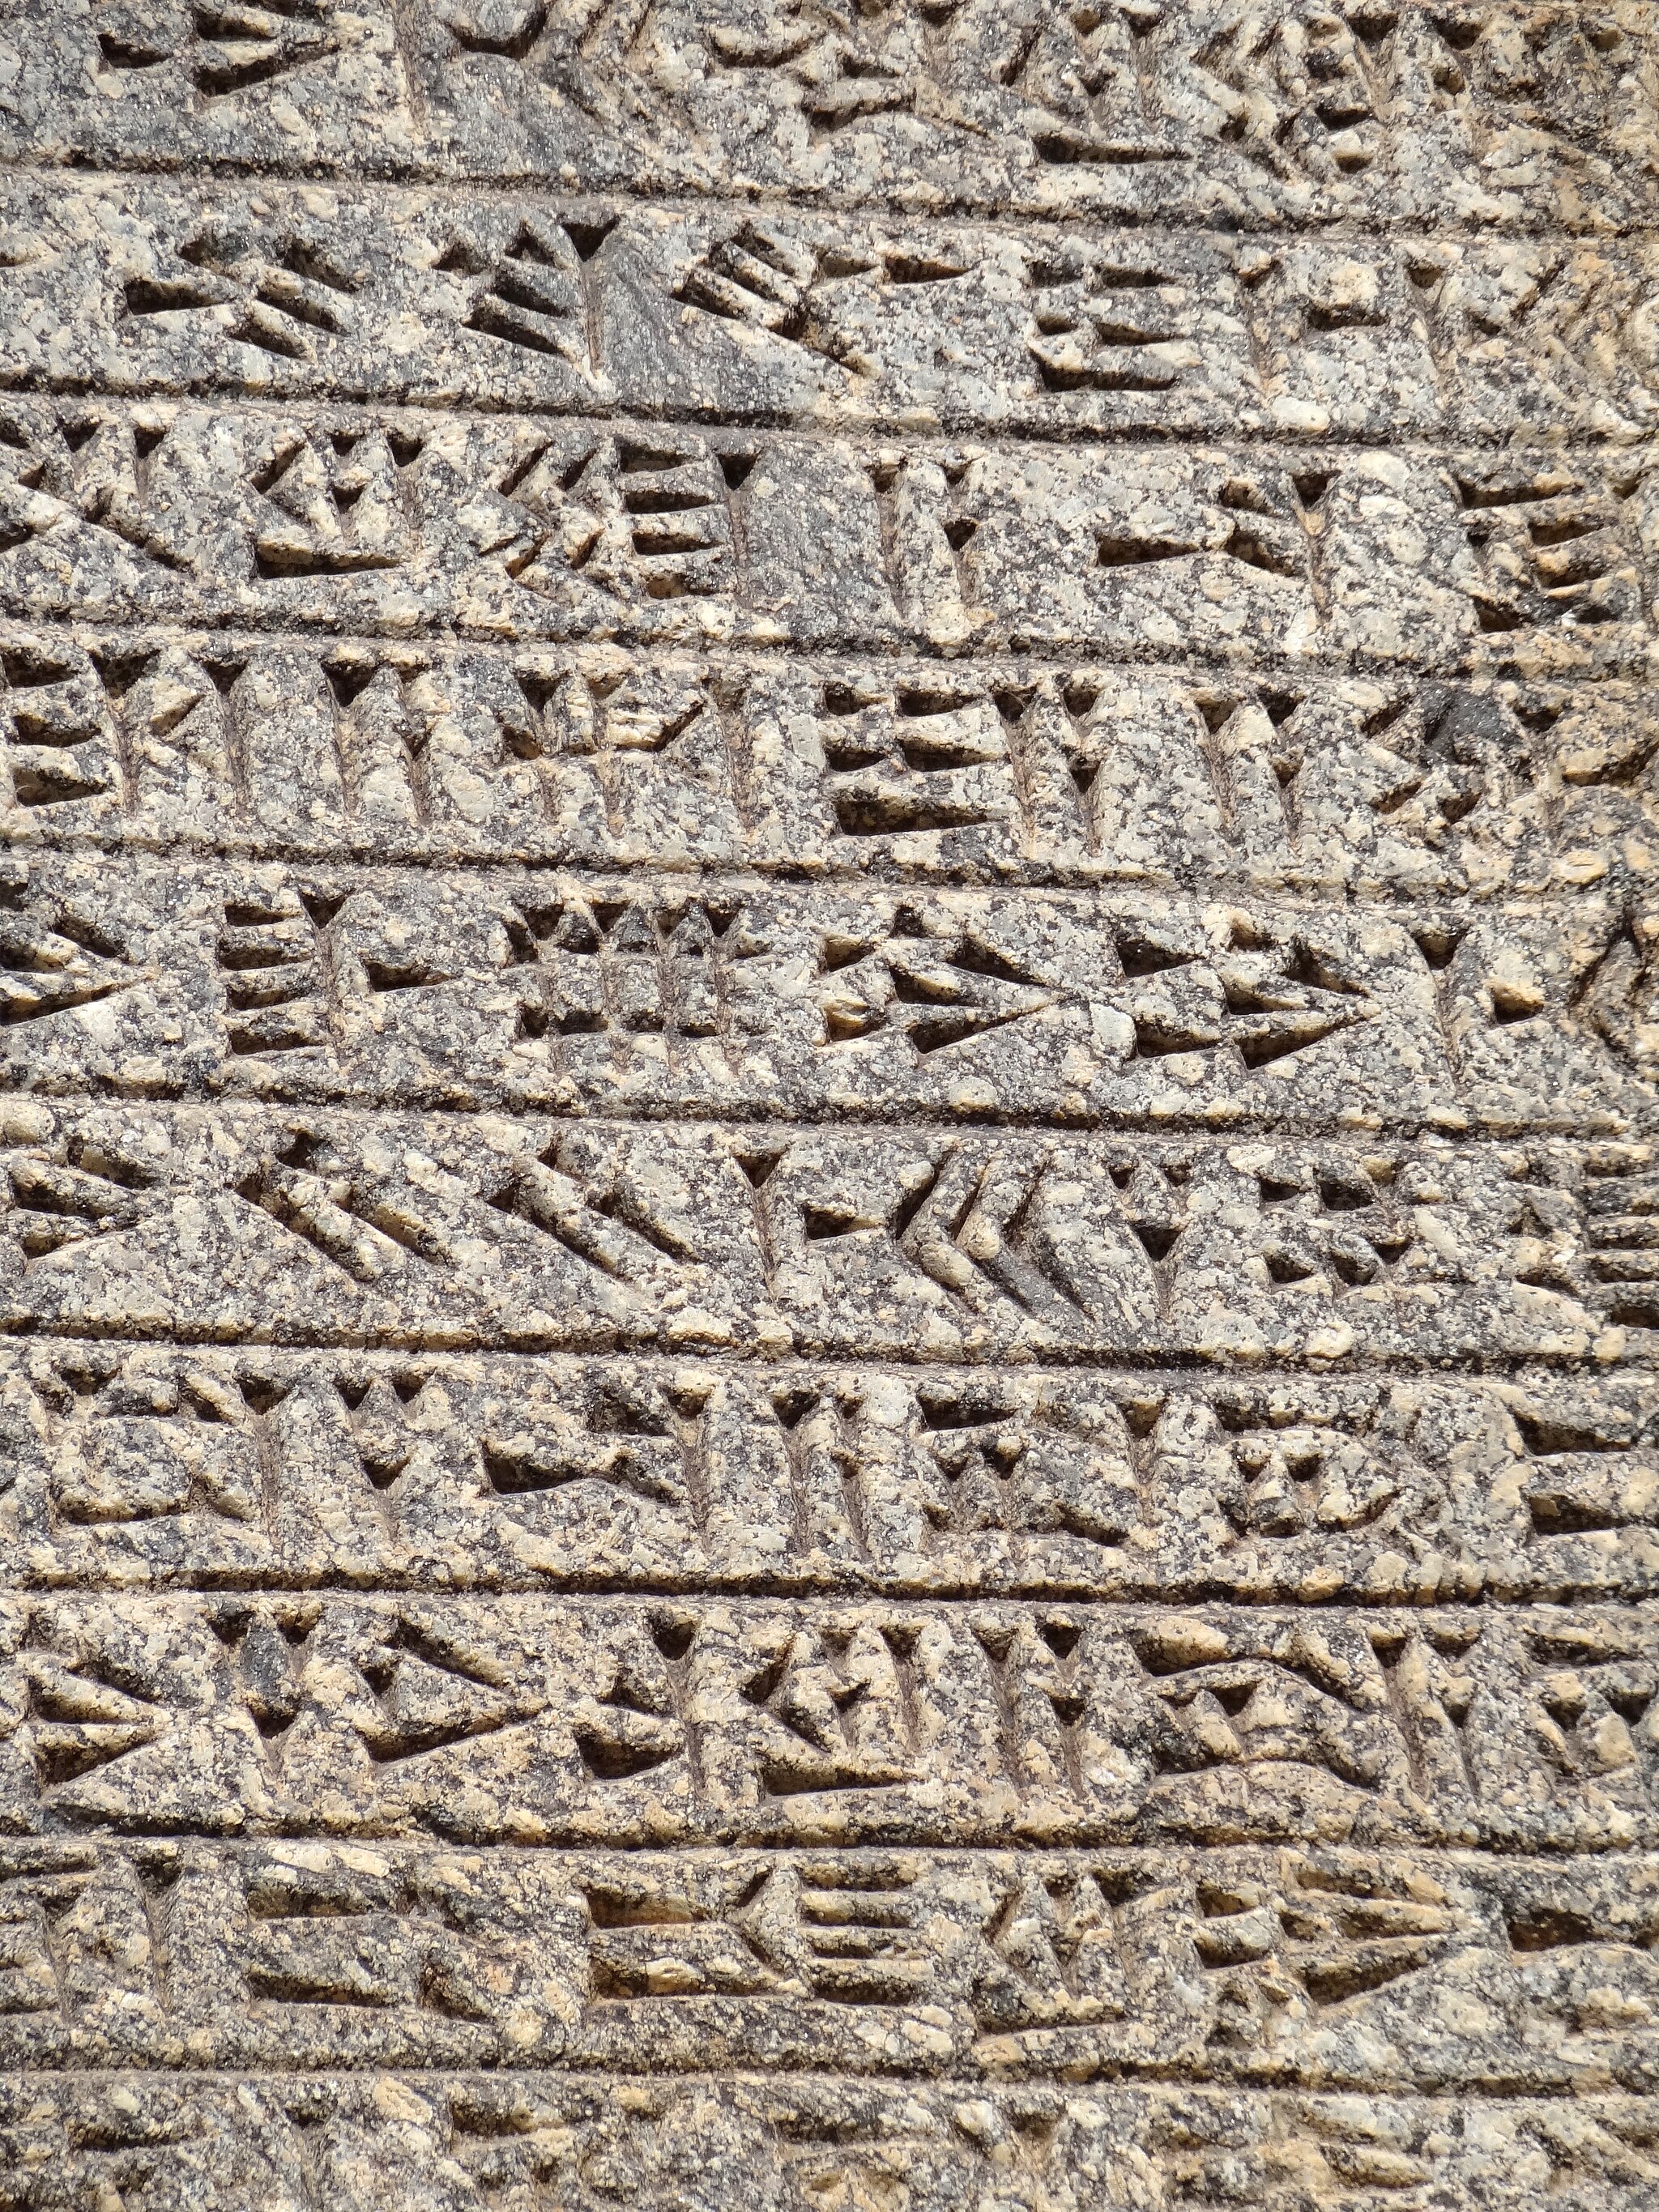
Title: Close-Up of Cuneiform Inscription of King Darius - Ganjnameh - Outside Hamadan - Western Iran (7423541790)
Description: Close-Up of Cuneiform Inscription of King Darius - Ganjnameh - Outside Hamadan - Western Iran
Date: 2012-06-13 22:56
Categories: Ganj Nameh inscriptions, Photographs by Adam Jones, Flickr images reviewed by FlickreviewR 2